William Redwood Smith

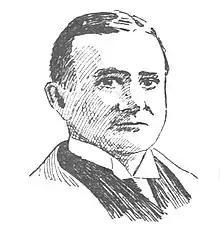
Kansas Supreme Court Justice William Redwood Smith in 1905

William Redwood Smith (1851 – October 18, 1935) was a justice of the Kansas Supreme Court from January 9, 1899 to July 1, 1905.